Draper Park School

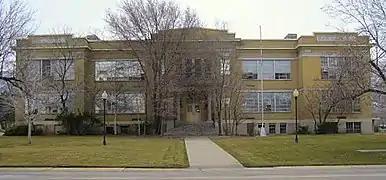

The Draper Park School, at 12441 South 900 East in Draper, Utah, is a Classical Revival style building that was built in 1912 and extended later. It was listed on the National Register of Historic Places in 1980.